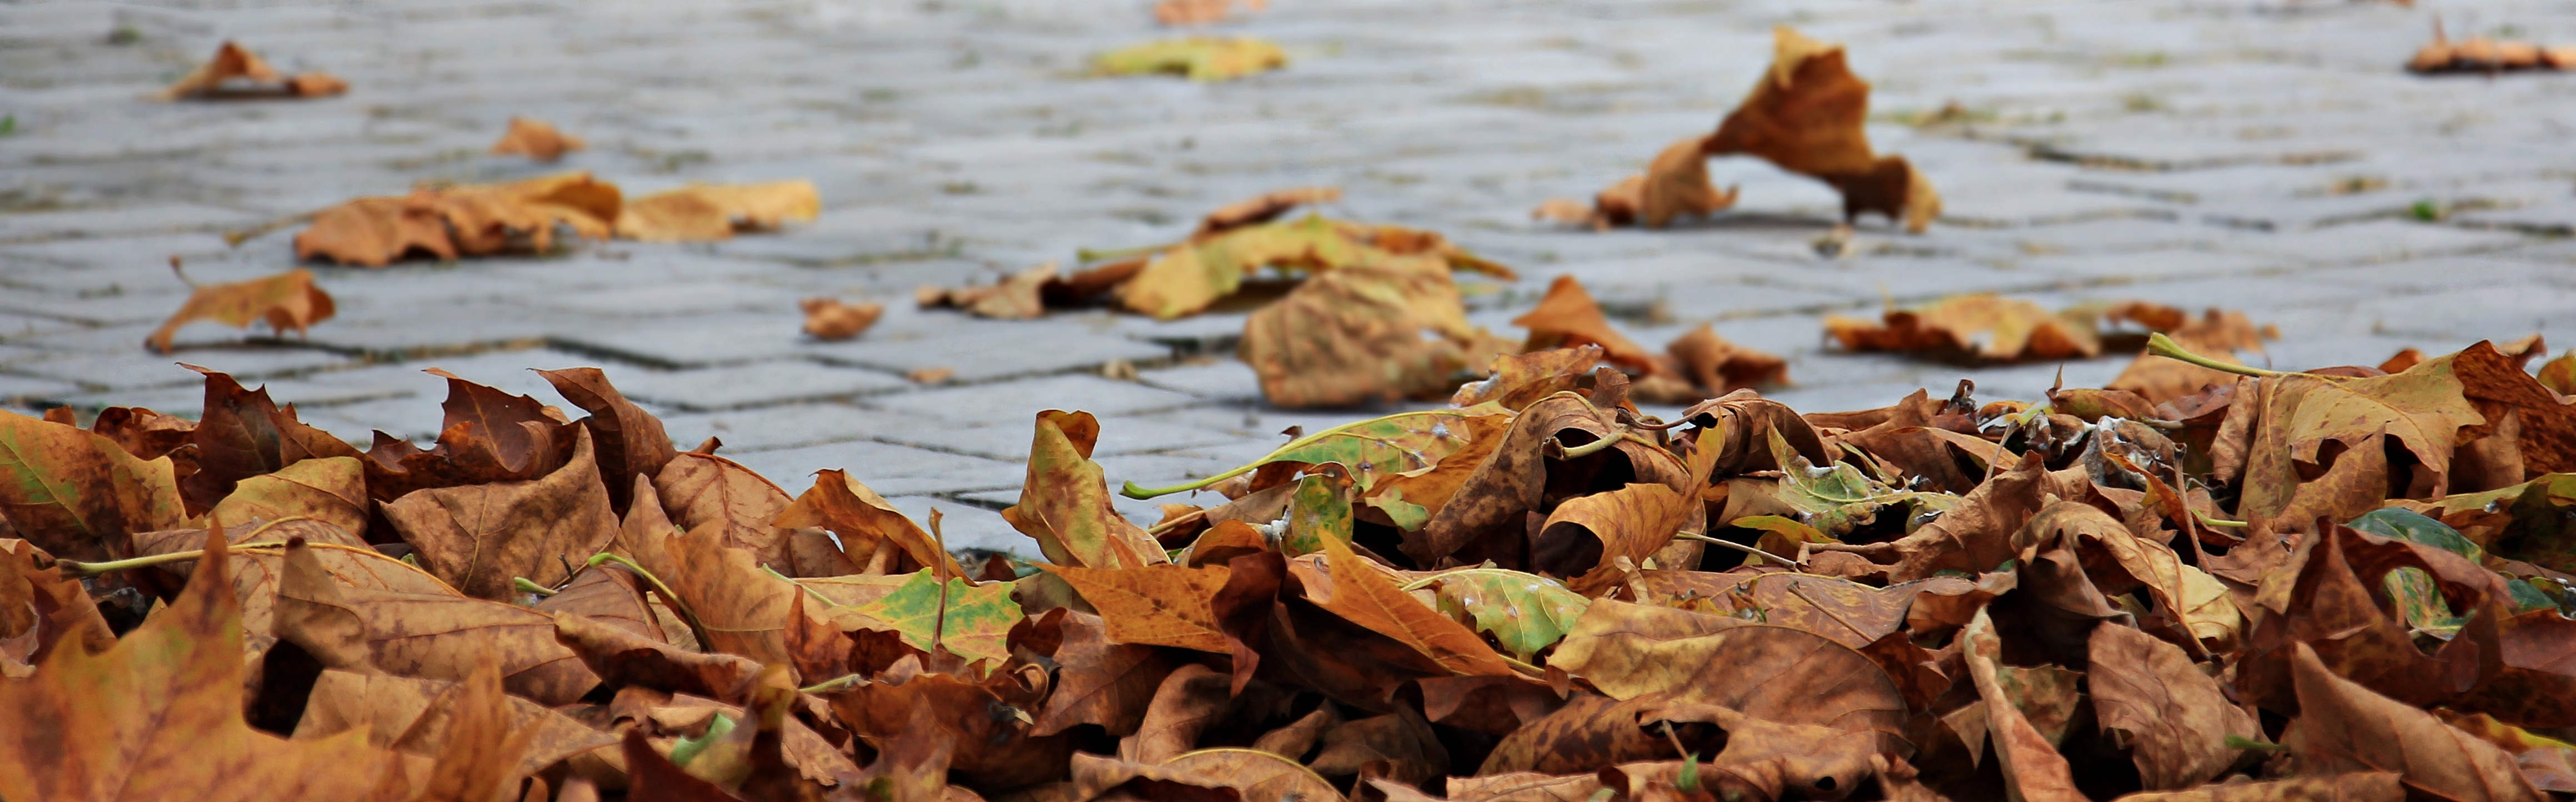
nature, wood, leaf, wind, golden, autumn, season, leaves, seasons, out, mood, fall color, fall foliage, leaves in the autumn, fall leaves, golden autumn, colors of autumn